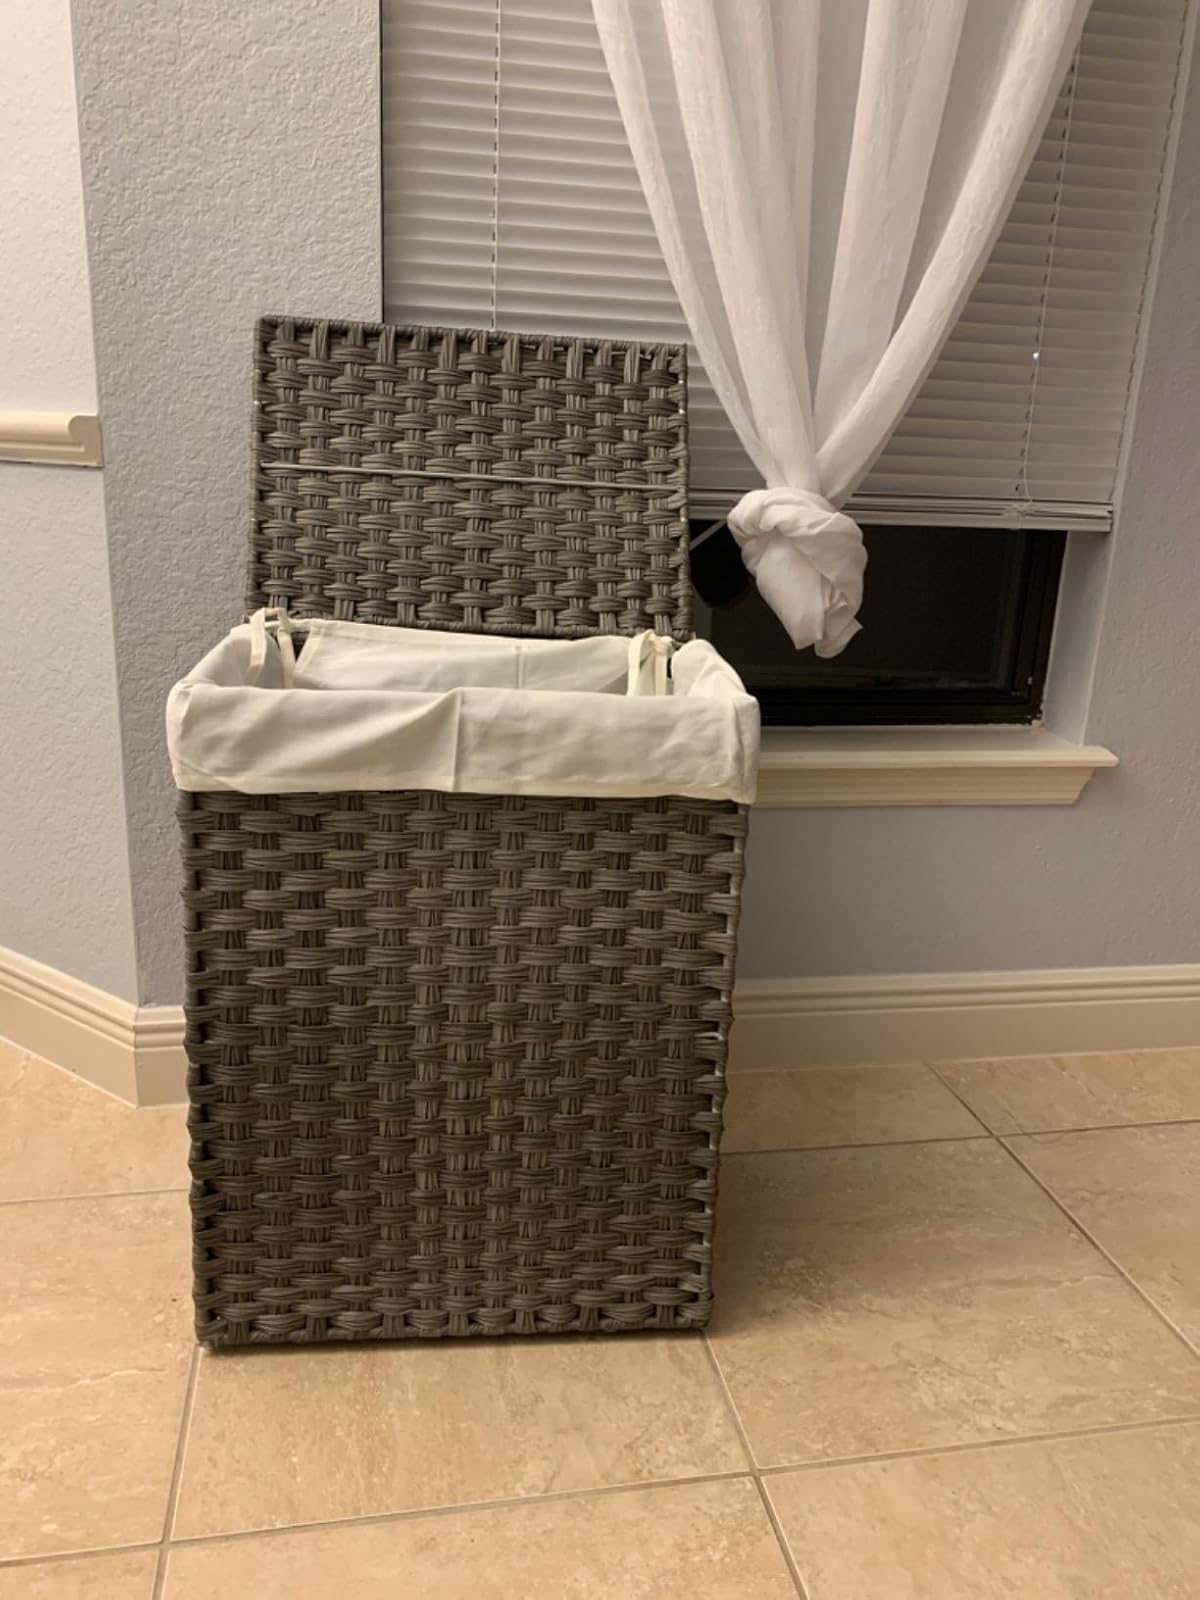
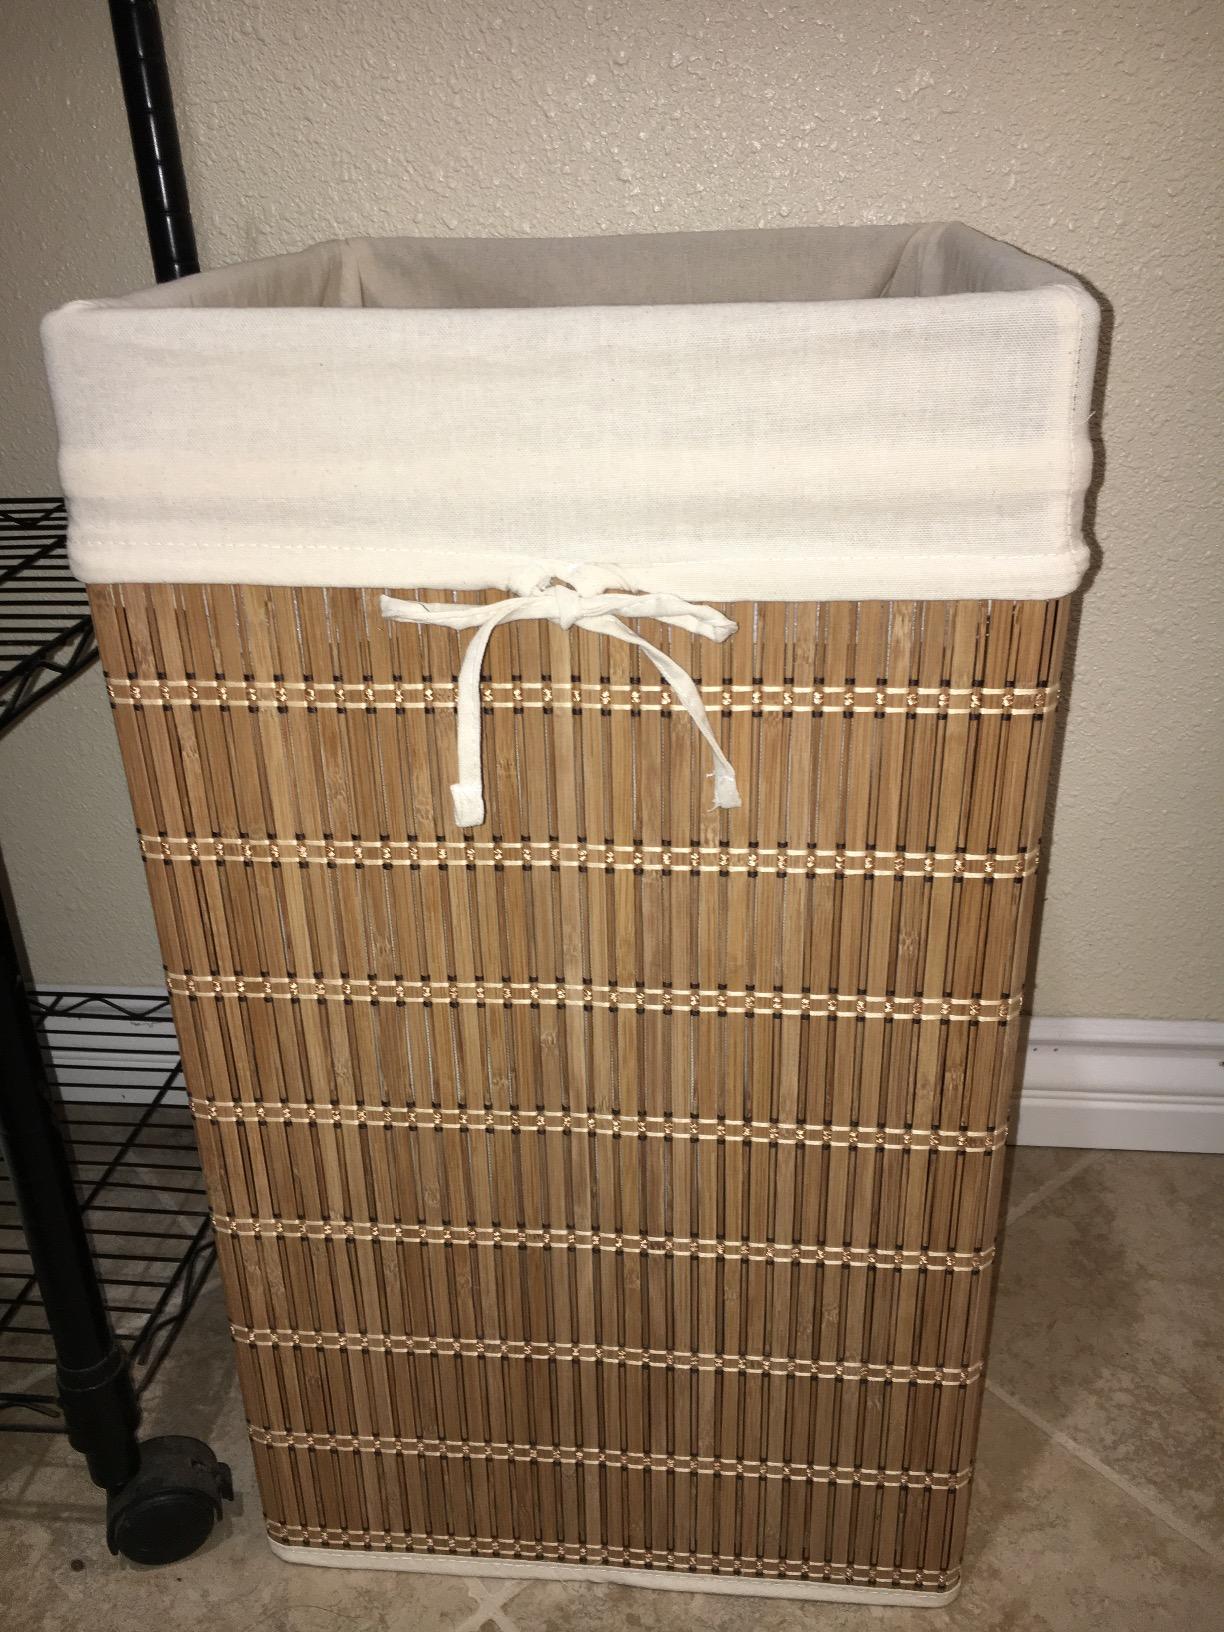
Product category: items_hamper
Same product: no